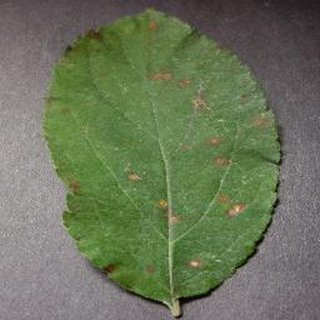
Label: apple_cedar_apple_rust